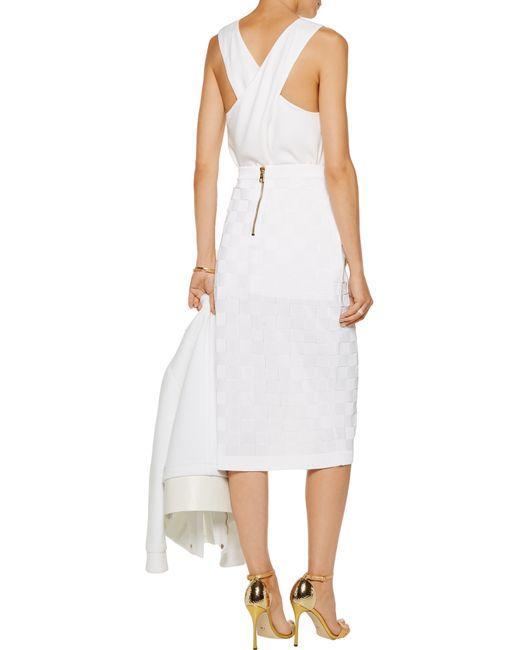
Weißes Kleid unterhalb des Knies mit gekreuztem Riemen hinten, Freizeitkleidung